The Knowledge: How to Rebuild Our World from Scratch

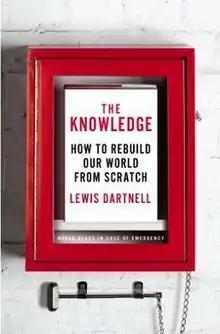
First edition

The Knowledge: How to Rebuild Our World from Scratch is a nonfiction reference work written by astrobiologist Lewis Dartnell. It was published in hardback by The Bodley Head in the United Kingdom on 3 April 2014 and by The Penguin Press in the United States on 17 April 2014. The UK paperback was released by Vintage on 5 March 2015 while the US paperback, retitled "The Knowledge: How to Rebuild Civilization in the Aftermath of a Cataclysm", was published on 10 March 2015 by Penguin Books.